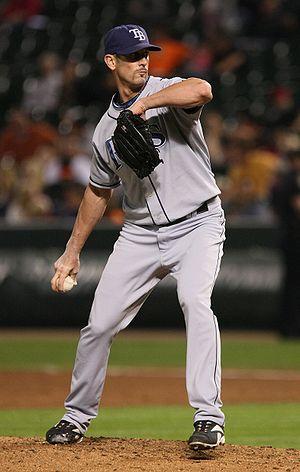
Grant Robert Balfour est un lanceur de relève droitier de la Ligue majeure de baseball. Il est présentement agent libre.